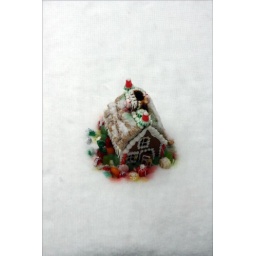
Lighting the candle in the gingerbread house wasn't a good idea so we had to put it outside. Then it snowed...